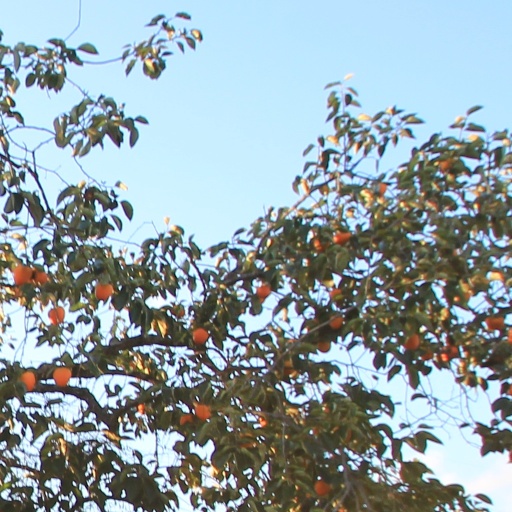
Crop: grape